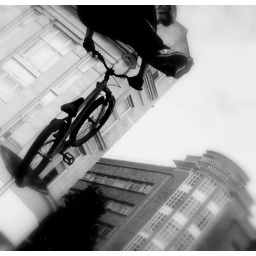
Sam Pilgrim jumping at the Animal bike show in Bournemouth